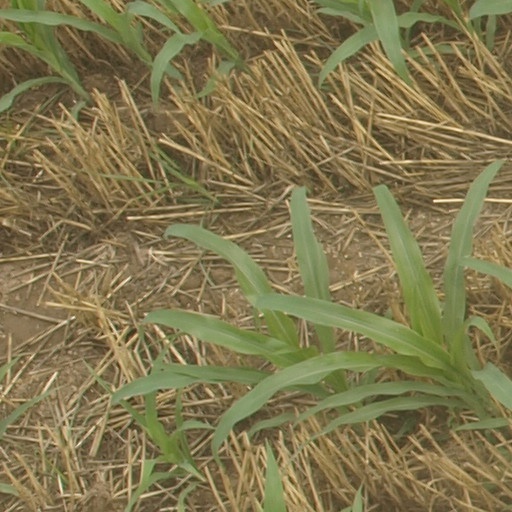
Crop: maize; corn